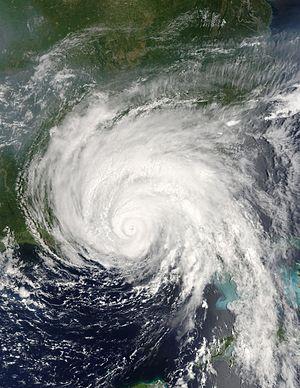
L’ouragan Dennis a été le 4ᵉ cyclone tropical et le 2ᵉ ouragan de la saison cyclonique 2005 sur l'océan Atlantique. Il a également été le 1ᵉʳ ouragan majeur de la saison 2005. On avait déjà employé le nom Dennis en 1981, 1987, 1993 et 1999. Ce nom a été retiré des listes futures par l’Organisation météorologique mondiale à cause des dégâts et des 88 morts qu'il a causés.
Les tempêtes et cyclones tropicaux, pluies torrentielles, crues, inondations, tremblements de terre touchent régulièrement Haïti.